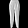
Label: Trouser